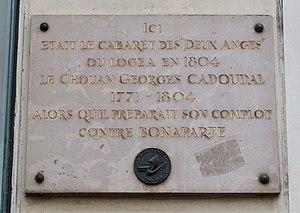
Plaque en mémoire du cabaret des Deux anges, 98 rue du Bac (Paris, 7e). Mention du général Cadoudal.
Georges Cadoudal, né à Brec'h le 1ᵉʳ janvier 1771 et mort guillotiné le 25 juin 1804 à Paris, est un général chouan, commandant de l'Armée catholique et royale de Bretagne.
La rue du Bac est une voie située dans le 7ᵉ arrondissement de Paris.